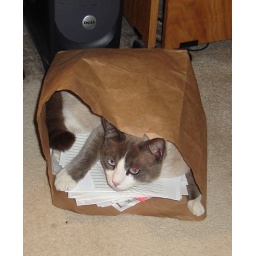
cat in a bag